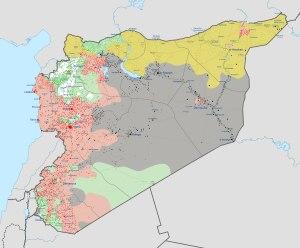
La guerre civile syrienne — ou révolution syrienne — est un conflit armé en cours depuis 2011 en Syrie. Elle débute dans le contexte du Printemps arabe par des manifestations majoritairement pacifiques en faveur de la démocratie contre le régime baasiste dirigé par le président Bachar el-Assad. Réprimé brutalement par le régime, le mouvement de contestation se transforme peu à peu en une rébellion armée.